Lockheed Electra wing failure investigation

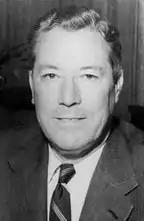
FAA Administrator Pete Quesada in 1961

On March 20, three days after the Northwest Airlines crash, the Federal Aviation Agency (FAA) issued an emergency order that restricted the maximum airspeed of the Lockheed Electra to , down from its normal cruising speed of . FAA Administrator Pete Quesada called the restrictions a "safety precaution", since there appeared to be an alarming similarity between the Northwest and Braniff crashes. Lockheed representatives said that the company supported the FAA's airspeed restrictions in the aftermath of the Northwest crash, while the investigations of the crashes were conducted.